Michel Plasson

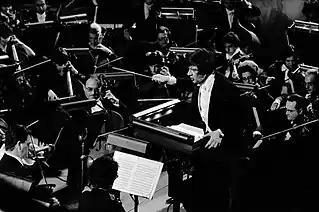

Plasson was a student of Lazare Lévy at the Conservatoire de Paris. In 1962, he was a prize-winner at the International Besançon Competition for Young Conductors. He studied briefly in the United States, including time with Charles Münch. He became the music director of the city of Metz for 3 years.